Brian Esposito

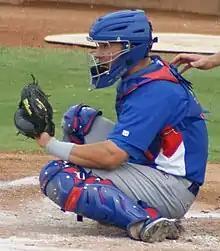
Esposito with the Iowa Cubs in 2012

Brian James Esposito (born February 24, 1979) is an American former professional baseball catcher and current coach who serves as the bench coach for the San Diego Padres of Major League Baseball (MLB). He appeared in three games in MLB with the St. Louis Cardinals and Houston Astros.